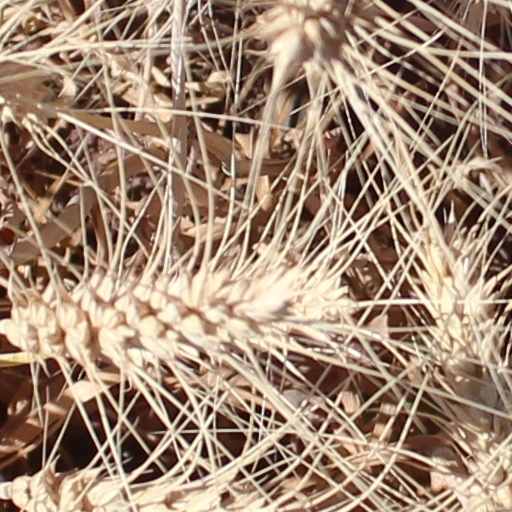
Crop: wheat